Manaivi Solle Manthiram

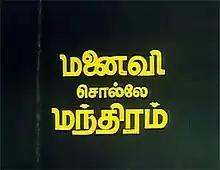
Title card

Manaivi Solle Manthiram is a 1983 Indian Tamil-language film, directed by Rama Narayanan and produced and written by P. Kalaimani. The film stars Mohan, Nalini, Pandiyan and Ilavarasi. It was released on 4 November 1983.